Taraz

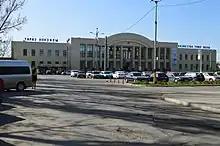
Taraz railway station was built by the Soviets

During the first two decades following the Russian Revolution and the Civil War, Aulie-Ata remained a small town. It was renamed Mirzoyan (Russian: "Мирзоян") in 1936, after Levon Mirzoyan, an ethnic Armenian head of the Communists of Kazakhstan. In 1938, after Mirzoyan was executed during Stalin’s Great Purge for opposing the mass deportation of Koreans to northern Kazakhstan from the south, the city was renamed Dzhambul (Russian: "Джамбул", Kazakh: "Жамбыл") after Zhambyl Zhabayev, a Kazakh "akyn" (folk singer). Starting in the 1930s, Dzhambul, along with other places in Kazakhstan, became the destination for large numbers of the deported peoples who were subject to internal exile. Millions of Volga Germans, Chechens, Ukrainians, Koreans and other ethnic minorities, along with other marginalized subjects (former kulaks, members of the aristocracy, families of convicted "enemies of the people," etc.) were forced to relocate to Kazakhstan, many of whom settled in Dzhambul. Some were evacuated to Kazakhstan, and to Dzhambul, during WWII from the areas that were, or were feared to come, under German occupation. The city's population continued to grow throughout the 1960s and 1970s in spite of the end of exiles, due to an industrial spurt the city received during that time. As a result, Dzhambul had a highly diverse population composed of multiple ethnic groups, the largest being the Russians, followed by the Kazakhs. Fast-paced industrialization brought many amenities of modern urban living to the city, previously largely unknown, such as typical Soviet apartment blocks as well as condo-style houses, now all supplied with electricity and running water; roads and public transport; several higher education institutions; large public parks, department stores, etc.